White House Executive Pastry Chef

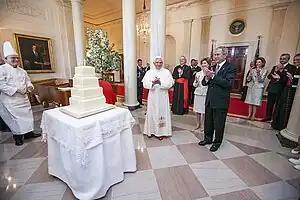
President George W. Bush and Mrs. Laura Bush lead the celebration of the 81st birthday of Pope Benedict XVI as he's presented a cake by the White House executive pastry chef, William Yosses (left).

The White House executive pastry chef is responsible for the planning, managing and preparing of all desserts and pastries served at the White House, the official residence of the president of the United States. This includes state dinners, official dinners, and private entertaining by the first family.